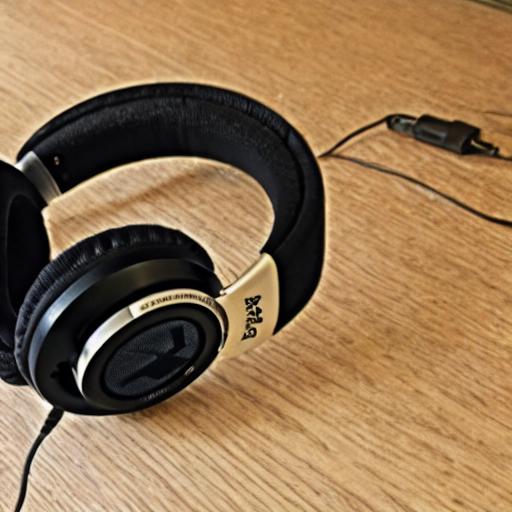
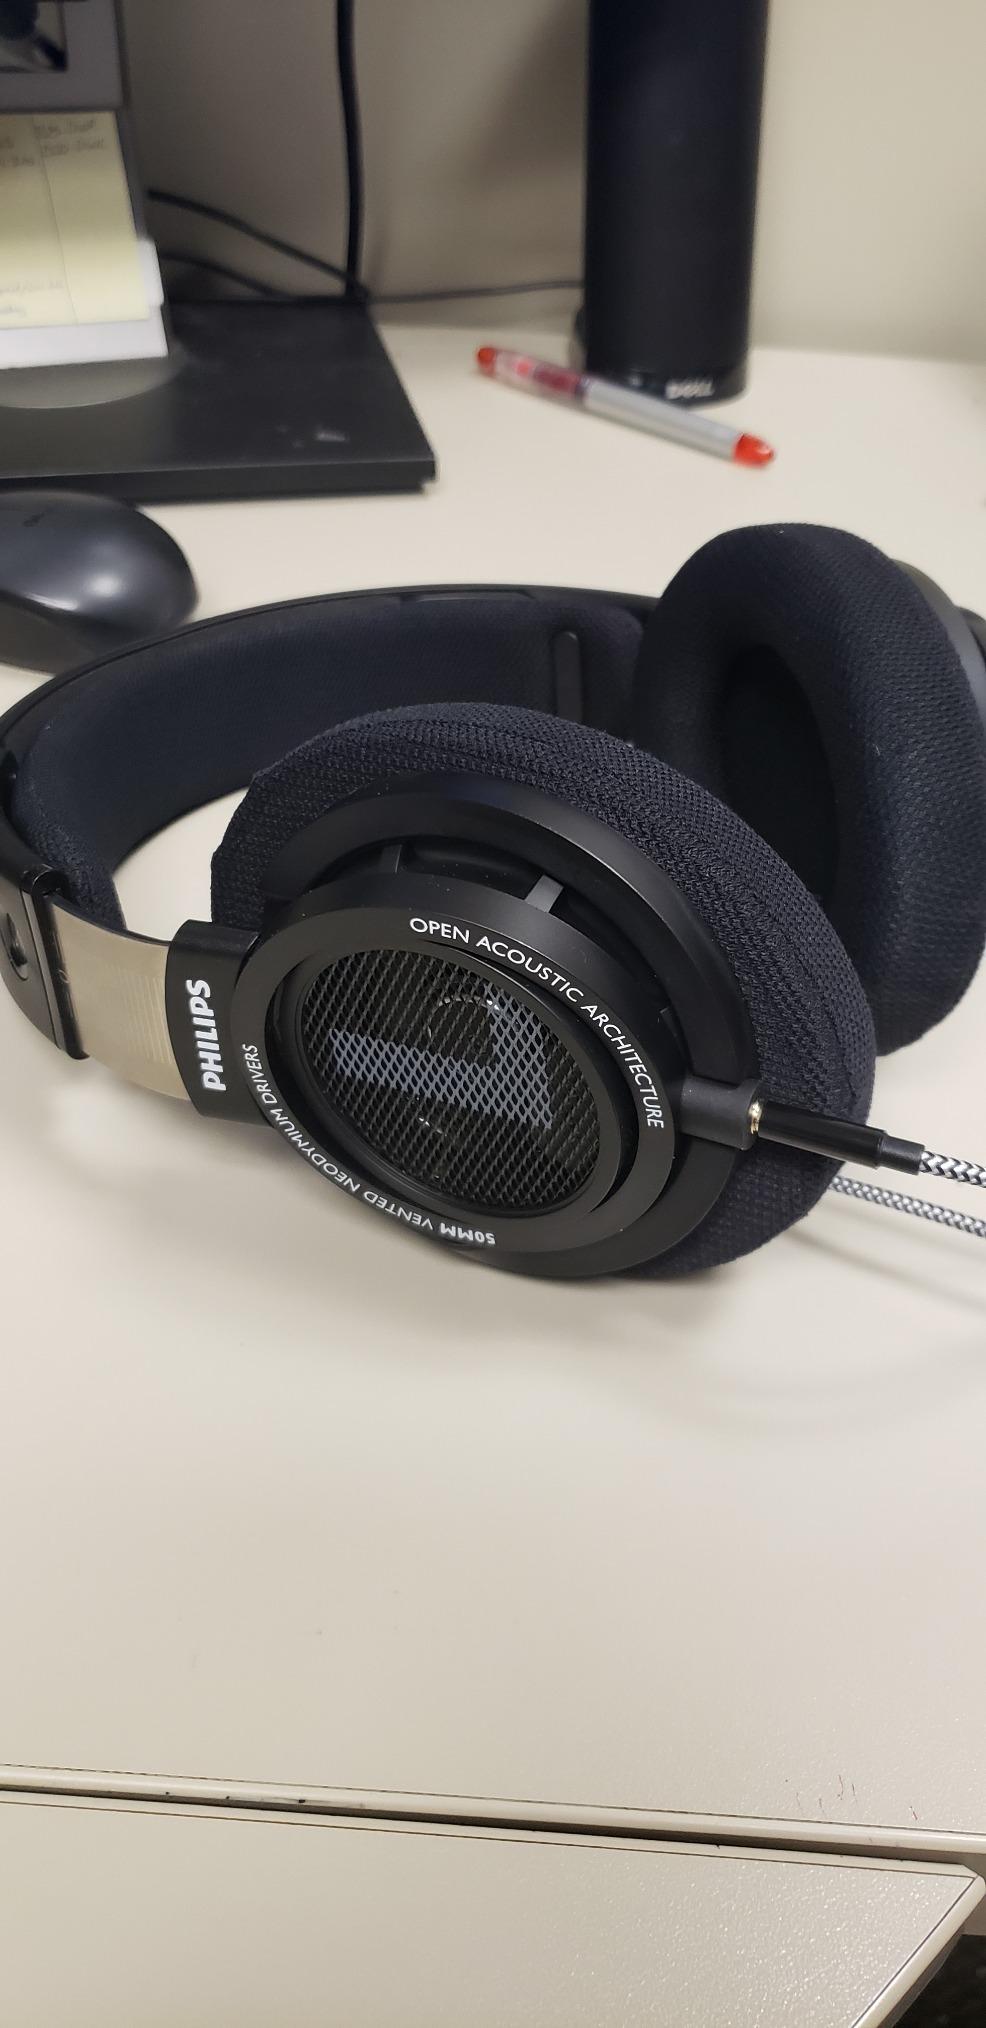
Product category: headphones
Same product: no